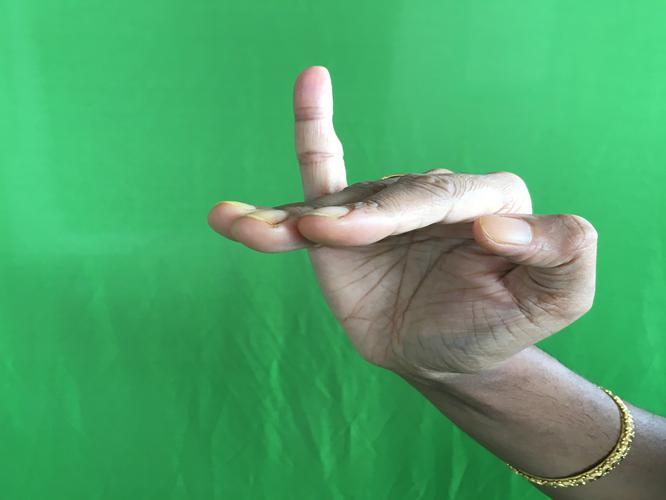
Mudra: Hamsapaksha
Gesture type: double_hand